Minnesota Roller Derby

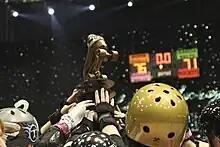

In 2018 a new trophy for the winner of the third-place game was unveiled. The inaugural Bronze Bearing Trophy was won for the first time by the Garda Belts.